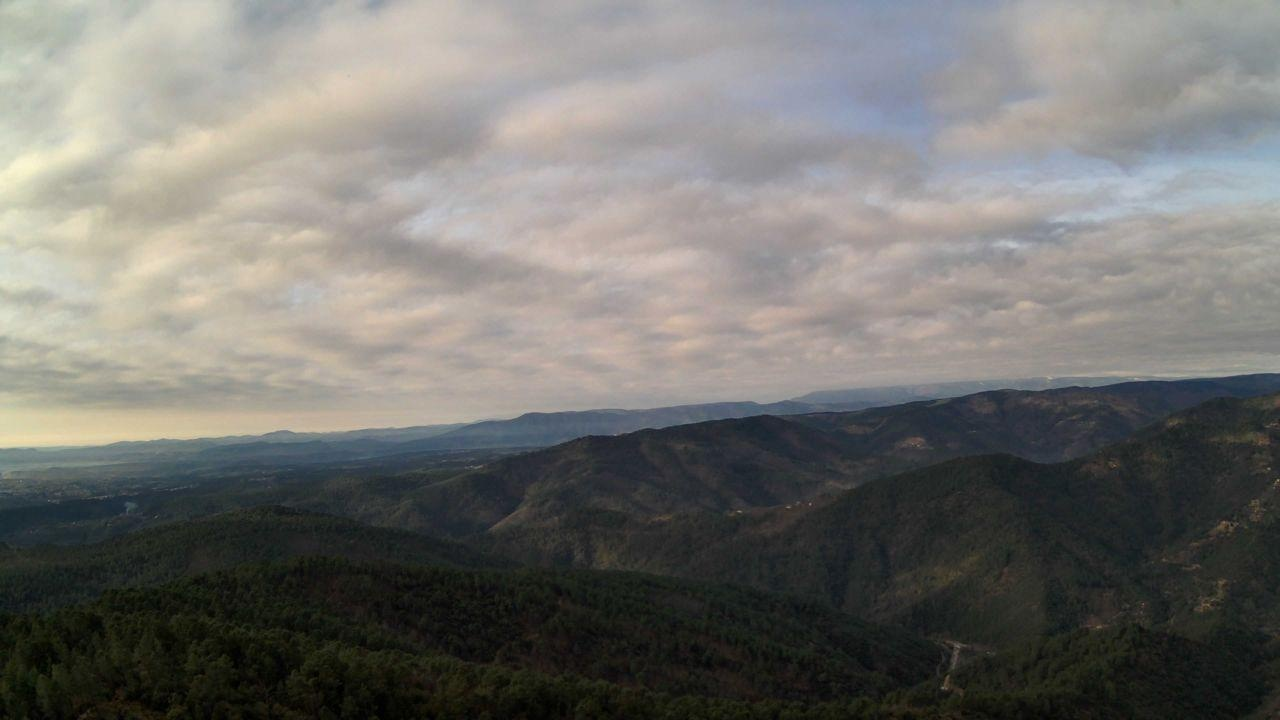
Fire: no
Smoke: yes